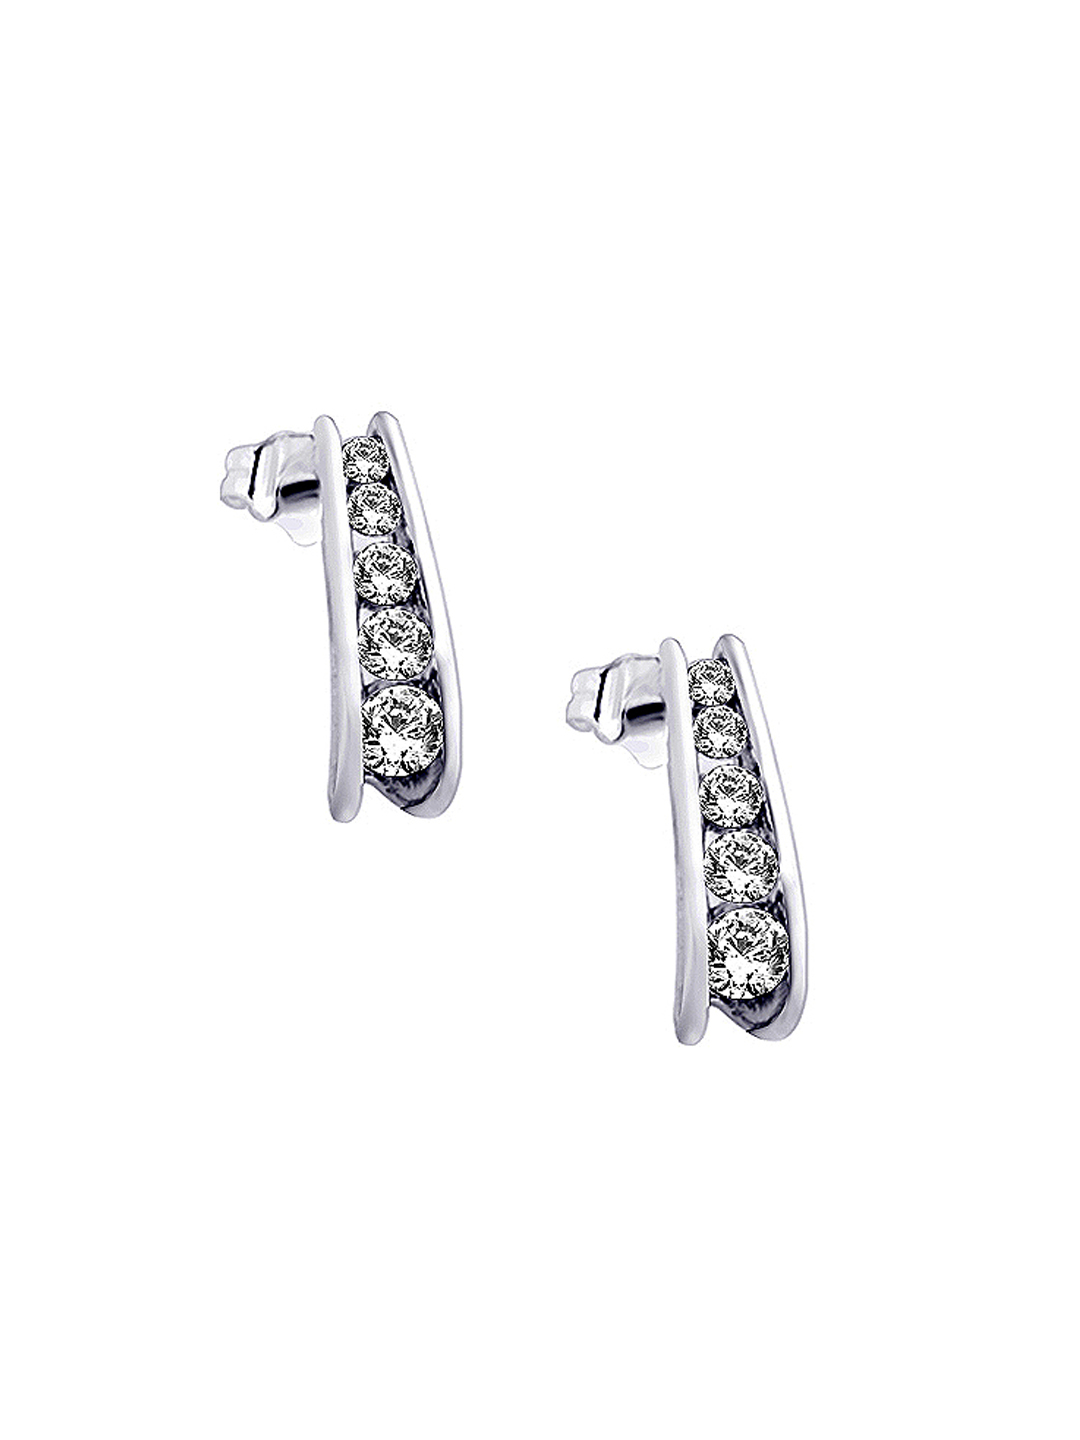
Lucera Women Silver Earrings
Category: Accessories / Jewellery / Earrings
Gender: Women
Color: Silver
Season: Summer 2013
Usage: Casual